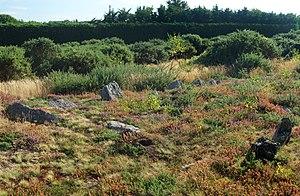
On remarque plusieurs pierres de petites tailles émergeant de la maigre végétation de la lande qui commence ici, tout au bout du bourg de Saint-Just, près du terrain de sport... avant même de pénétrer dans le périmètre aujourd'hui bien balisé suite aux aménagement du site lors de l'année 2018.
Le département d'Ille-et-Vilaine comporte toutes les formes de monuments mégalithiques.
Les deux tertres de la Croix-Madame sont situés à Saint-Just dans le département français d'Ille-et-Vilaine.